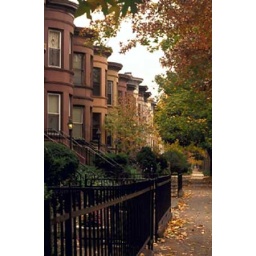
This is my street in Brooklyn. I'm on the top floor of a 3 floor walk up. Not too shabby.